Comanche Station

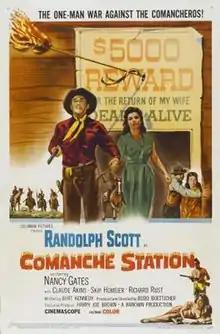
Theatrical release poster

Comanche Station is a 1960 American CinemaScope Western film directed by Budd Boetticher and starring Randolph Scott. The film was the last of Boetticher's late 1950s "Ranown Cycle". It was filmed in the Eastern Sierra area of Central California near Lone Pine, California, not far from the foot of Mount Whitney. The towering granitic boulders known as the Alabama Hills served as the backdrop for the film's opening and closing scenes.